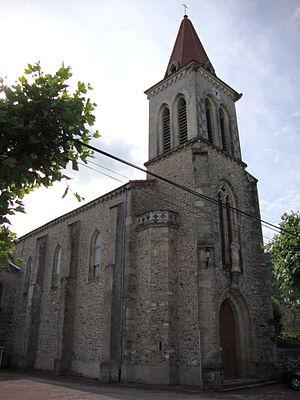
Saint-Laurent-du-Pape est une commune française, située dans le département de l'Ardèche en région Auvergne-Rhône-Alpes.